Second Battle of Chattanooga

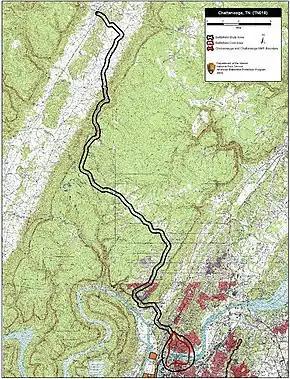
Map of Chattanooga II Battlefield core and study areas by the American Battlefield Protection Program

On August 21, Wilder reached the Tennessee River opposite Chattanooga and ordered the 18th Indiana Light Artillery (Capt. Eli Lilly's battery) to begin shelling the town. The shells caught many soldiers and civilians in town in church observing a day of prayer and fasting. The bombardment sank two steamers docked at the landing and created a great deal of consternation amongst the Confederates.